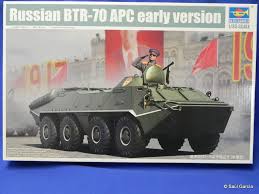
Label: BTR-70